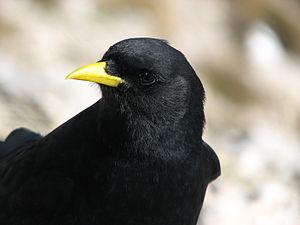
Le Chocard à bec jaune est une espèce de passereau de la famille des Corvidae et une des deux espèces du genres Pyrrhocorax avec le Crave à bec rouge. De plus, le chocard à bec jaune est beaucoup plus proche du Crave à bec rouge que du Choucas des tours, bien que le Choucas des tours et le Chocard à bec jaune soient souvent confondus, ce qui fait qu'en montagne, il est souvent appelé à tort Choucas. Son aire de répartition s'étend de l'Europe à l'Afrique du Nord. Olivier Messiaen a consacré à cet oiseau une pièce, qui en porte le nom, de son Catalogue d'oiseaux.